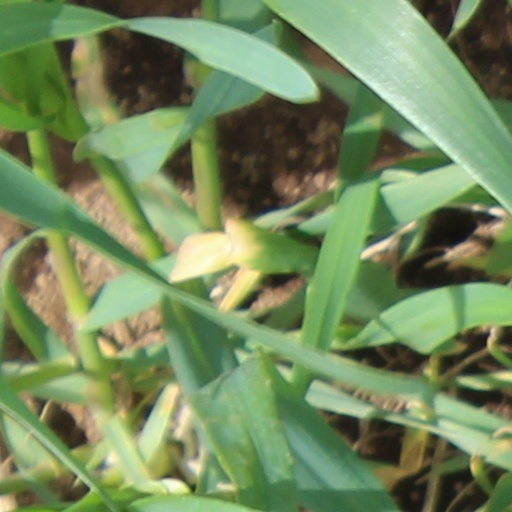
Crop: wheat